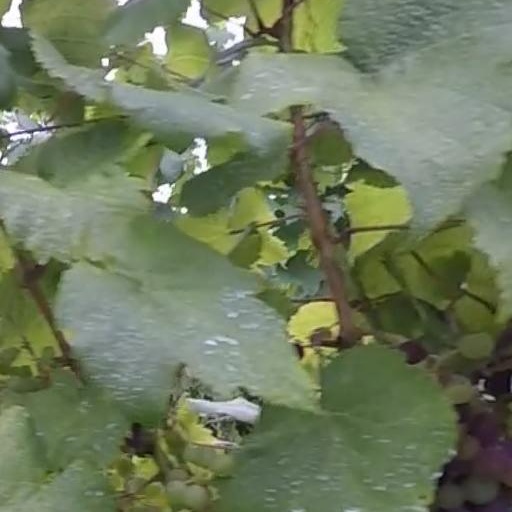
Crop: grape